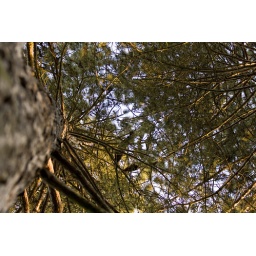
Underneath a pine tree in Seattle's Volunteer Park.